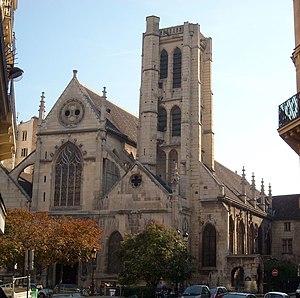
Façade ouest de l'église Saint Nicolas des Champs, photographie prise de la rue Greneta
Cet article recense les monuments historiques du 3ᵉ arrondissement de Paris, en France.